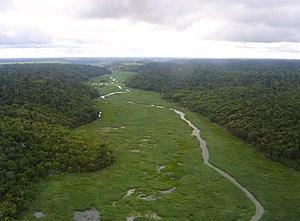
La forêt nationale de Rio Preto est une forêt nationale brésilienne. Elle se situe dans la région Sudeste, dans l'État d'Espírito Santo.
Une forêt nationale au Brésil est un type d'aire protégée sujette à une exploitation durable.